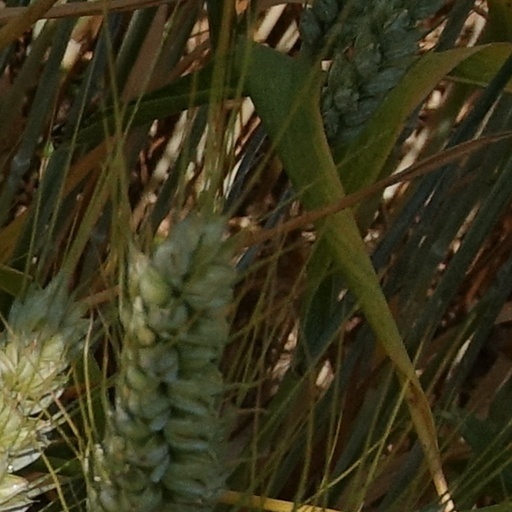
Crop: wheat